Halston

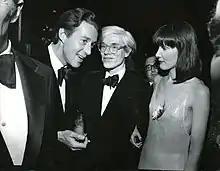
Left to right: Halston, Andy Warhol, and Nancy North in 1973

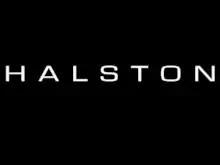
Halston's logo

Roy Halston Frowick (April 23, 1932 – March 26, 1990), known mononymously as Halston, was an American fashion designer, who rose to international fame in the 1970s.